English people

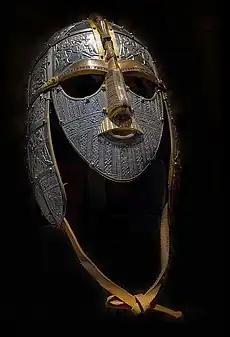
A replica of the Sutton Hoo helmet

The first people to be called "English" were the Anglo-Saxons, a group of closely related Germanic tribes that began migrating to eastern and southern Britain, from southern Denmark and northern Germany, in the 5th century AD, after the Romans had withdrawn from Britain. The Anglo-Saxons gave their name to England ("Engla land", meaning "Land of the Angles") and to the English.